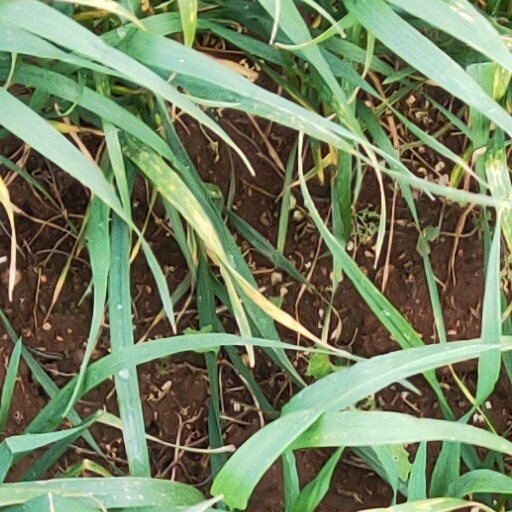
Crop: wheat